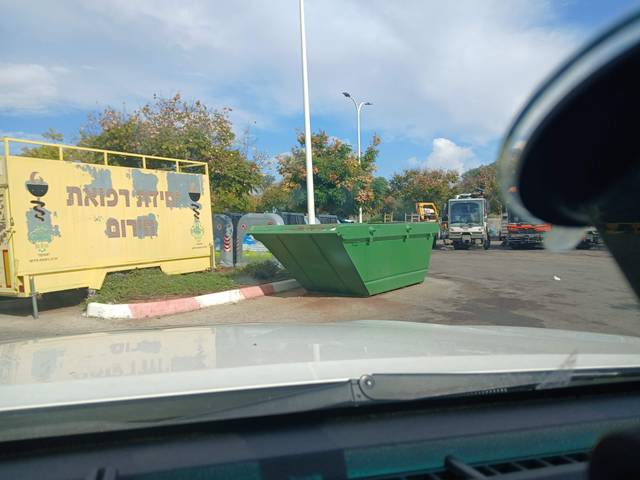
Region: Israel
Coordinates: 32.193, 34.886